Gillian Gilks

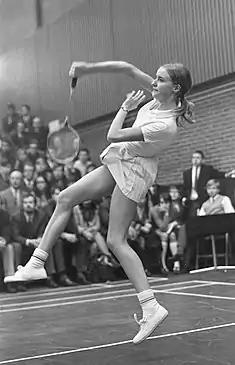
Gillian Gilks in 1969

The World Badminton Grand Prix sanctioned by International Badminton Federation (IBF) from 1983 to 2006.